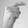
ASL letter: G